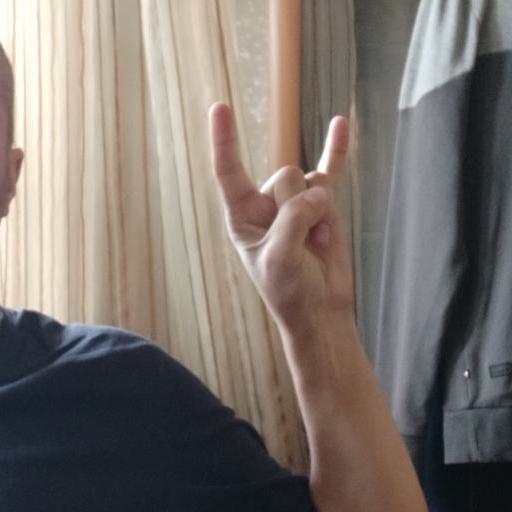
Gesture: rock